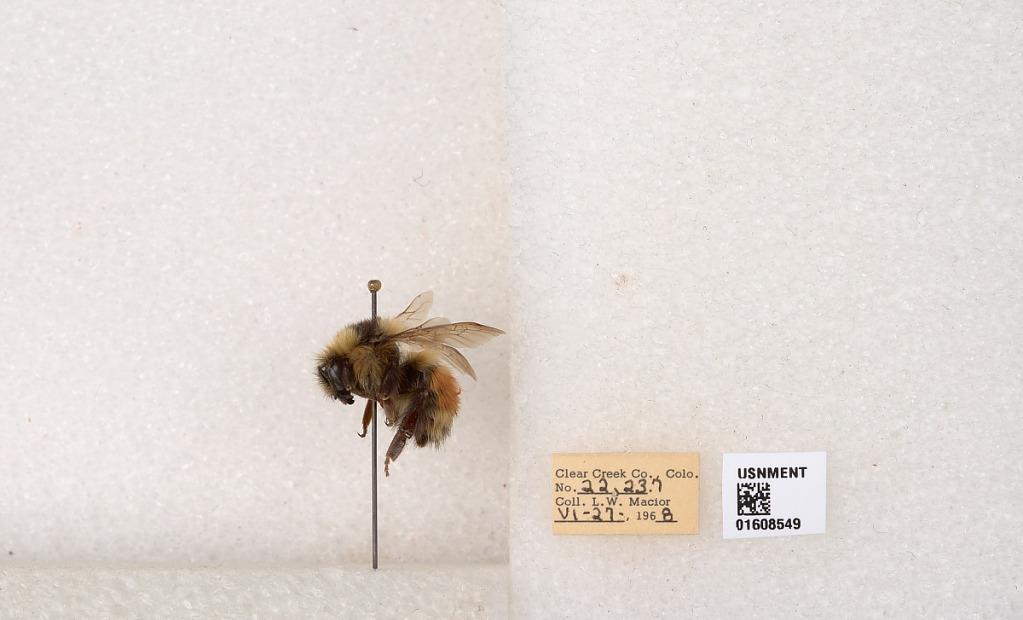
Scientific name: Bombus (Pyrobombus) sylvicola Kirby
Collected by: L. Macior
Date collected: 1968-6-27
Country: United States
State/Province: Colorado
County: Clear Creek
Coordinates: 39.6891, -105.644